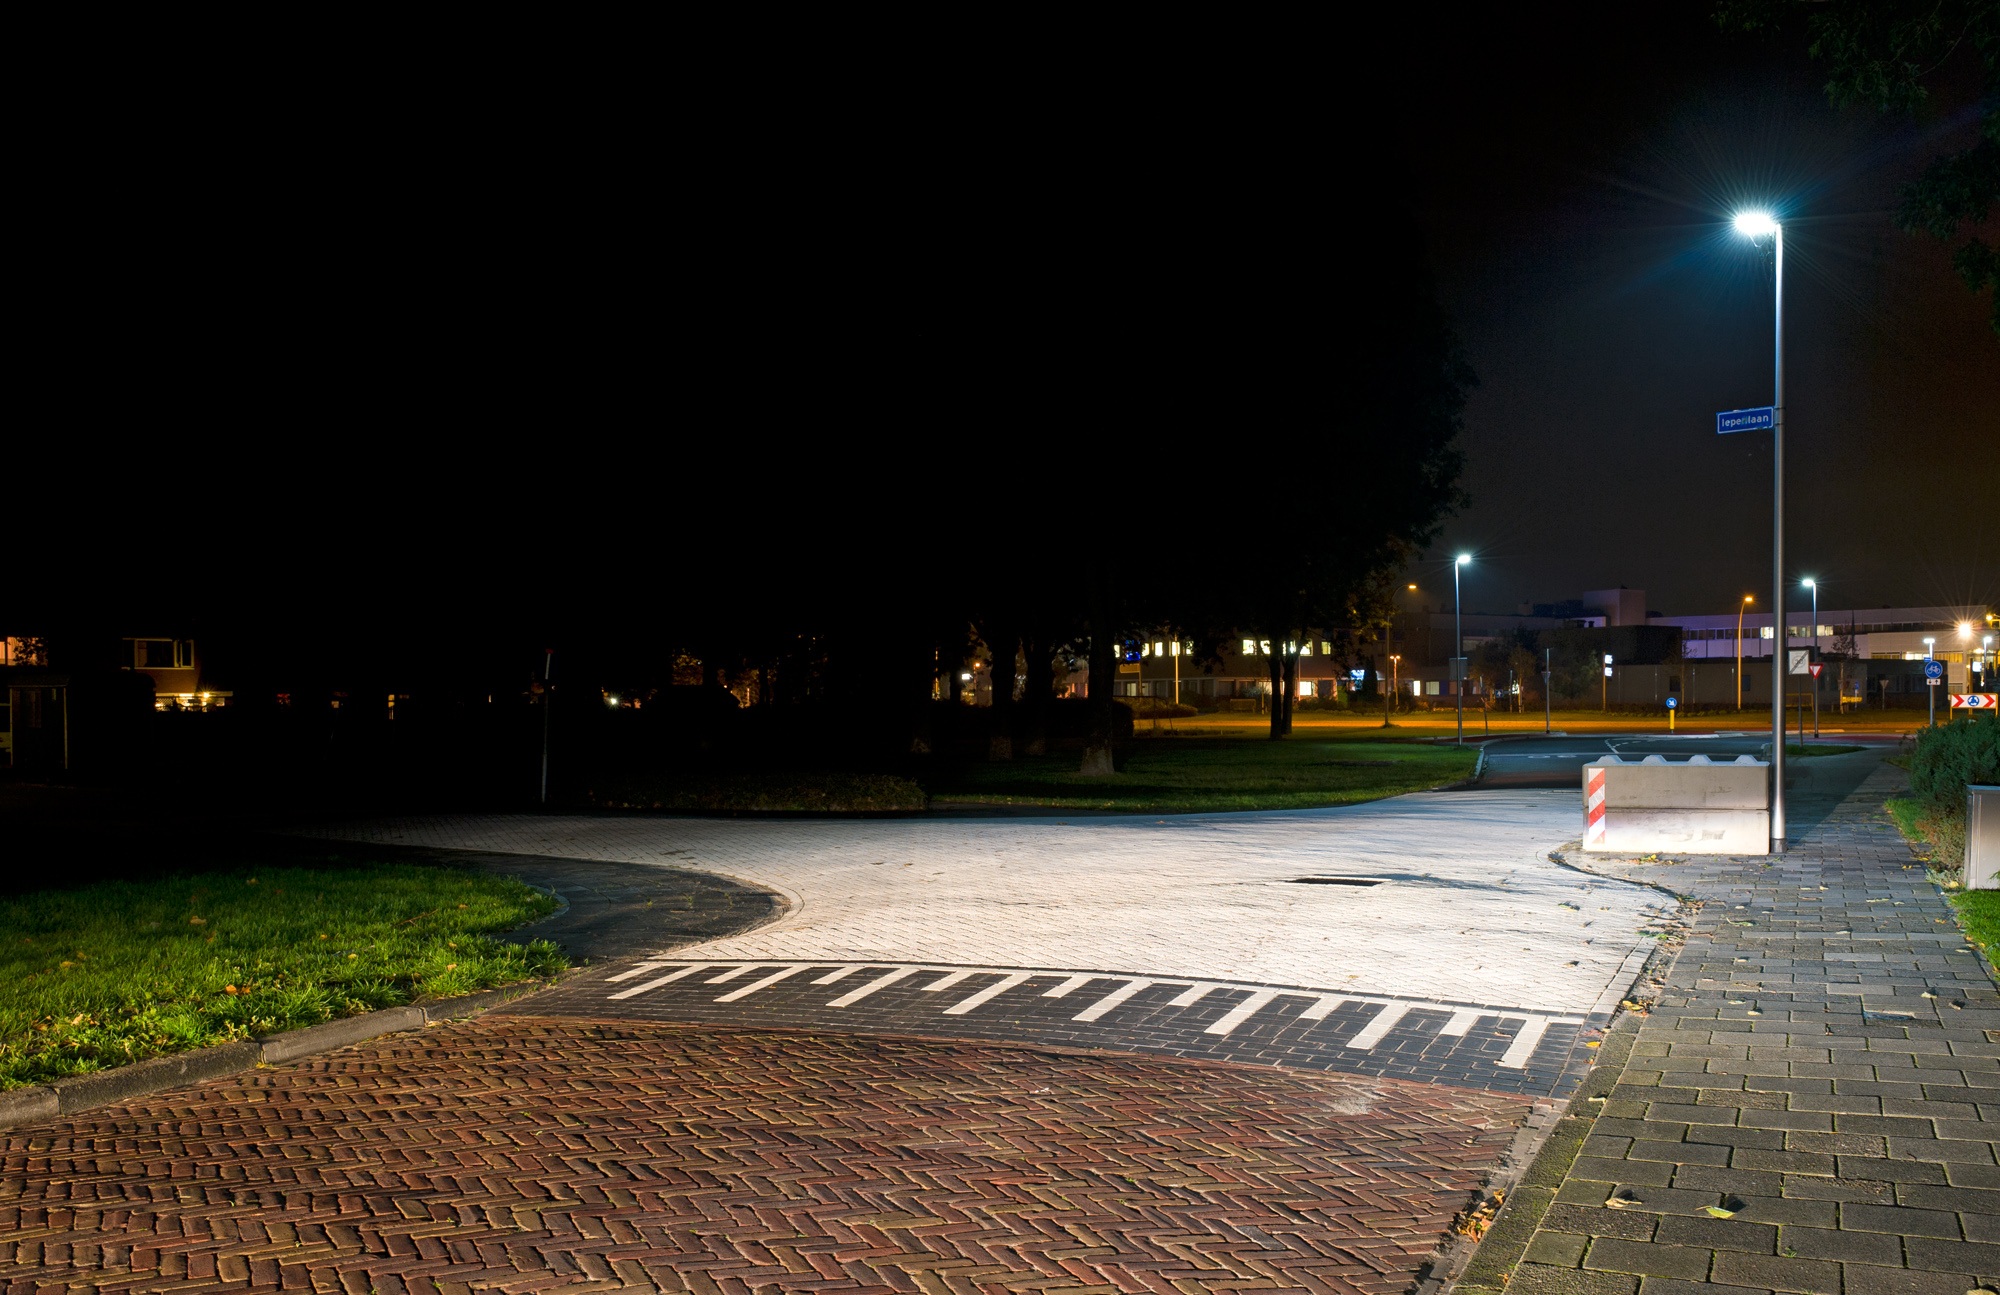
light, night, city, walkway, evening, street light, lighting, light fixture, groningen, road surface reflection, poly civil